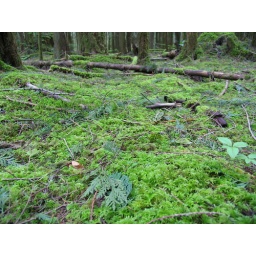
forest floor by the lake